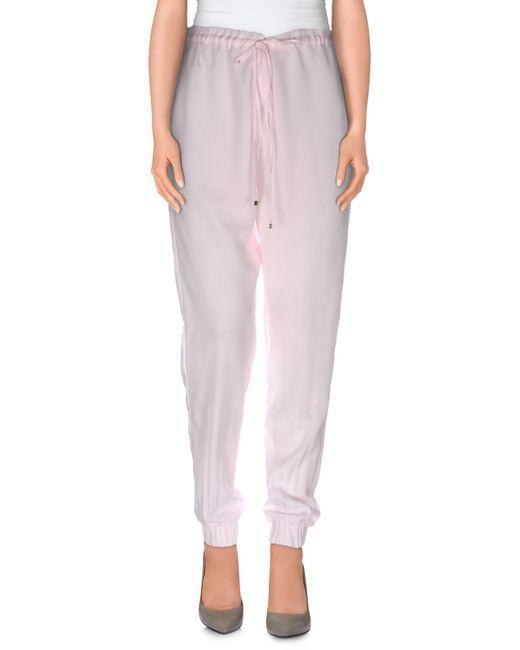
Hellrosa seidentransparente Hose für Damen